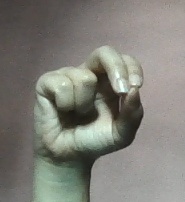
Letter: gaaf